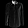
Label: Shirt